List of cinemas in Hong Kong

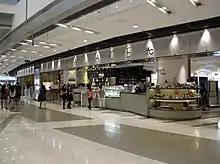
PALACE ifc

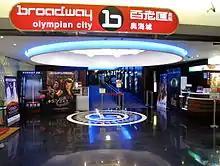
Former Broadway Olympian City cinema

In addition to operating its own brand, Broadway Circuit also operates the B+, PALACE, Premiere Elements, MOViE MOViE and MY CINEMA chains. It previously run AMC-branded cinema in Pacific Place.